Hypogeum of Sant'Iroxi

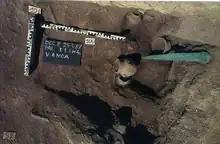
Sant'Iroxi

The Hypogeum of Sant'Iroxi (also known as the "Tomb of the warriors") is an archaeological site located near the town of Decimoputzu in the province of South Sardinia.